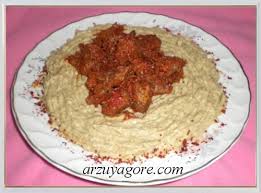
Yemek: hunkar_begendi